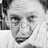
Emotion: neutral